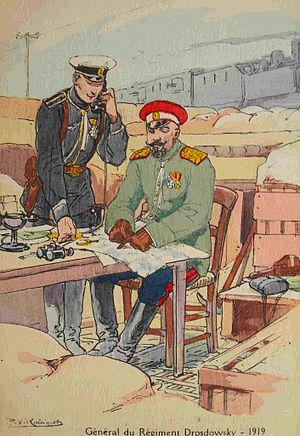
Le premier régiment d’officiers du général Markov est la première unité militaire de l’armée des volontaires ayant reçu le nom d’un des fondateurs du mouvement blanc dans le sud de la Russie, le lieutenant-général d’état-major Sergueï Markov.